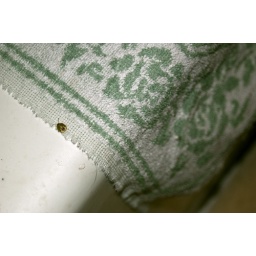
I found a strange bug in the bathroom today. Funny that he matches the towel he was climbing on.